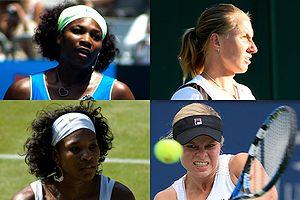
Résultats des tournois de tennis organisés par la Women's Tennis Association en 2009.